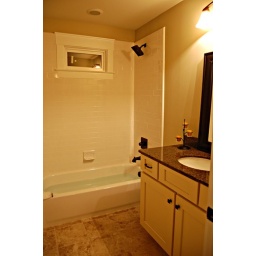
Here we have the shower in bathroom #3 before the shower curtain was installed.